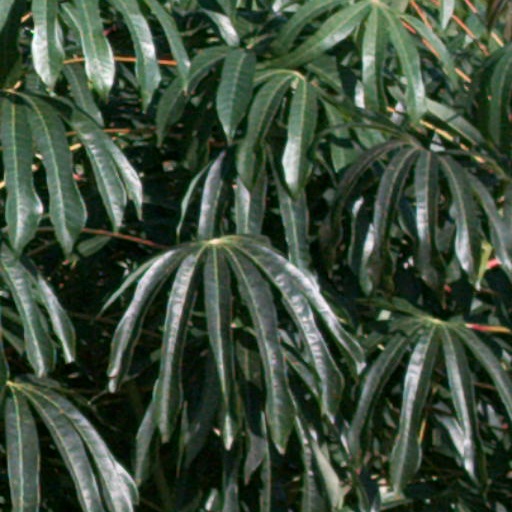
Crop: cassava